KFC in China

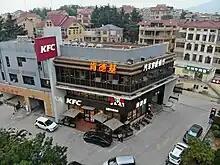
KFC drive through restaurant in Qingdao

KFC became the first Western fast food company in China after its inaugural outlet opened in Zhengyangmen, Beijing, in November 1987. It was China's introduction to franchising and grew rapidly. The operation was a joint venture, with a 60% stake held by KFC, 27% by the Beijing Municipal Bureau of Culture and 13% by Beijing Food Production. In early 1988, Bank of China took a 25% stake in the venture, and KFC's original stake was diluted to 51%.